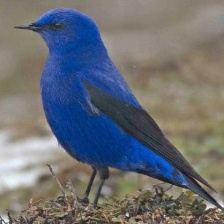
Species: GRANDALA
Scientific name: GRANDALA COELICOLOR